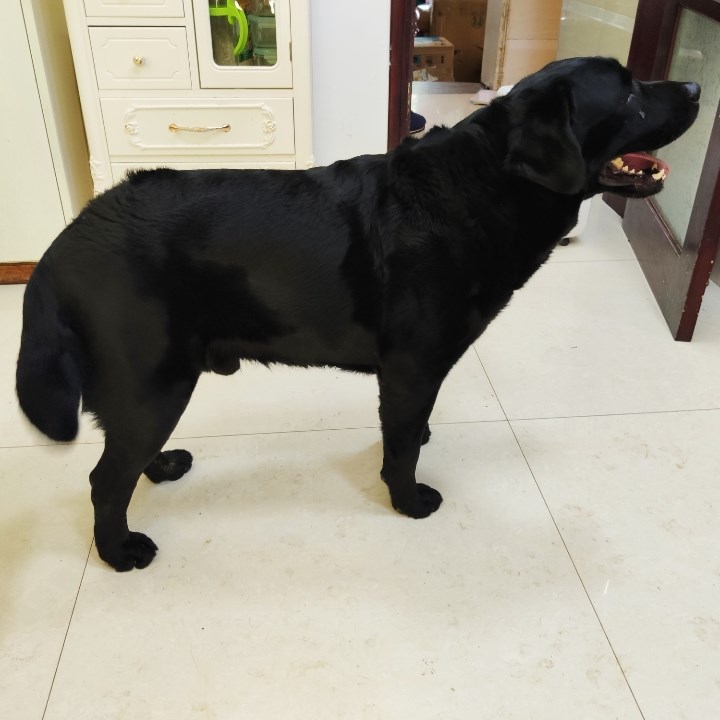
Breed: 3580-n000122-Labrador_retriever